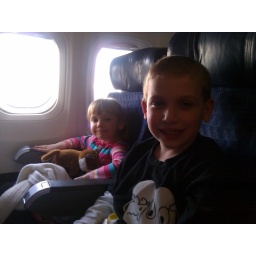
A lady in the window seat was kind enough to switch seats so we could allsit together.sent via Mobile